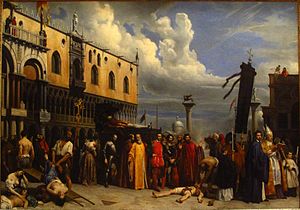
Alexandre Hesse
Maleri af Tizians lig under pestepidimien i Venezia i 1576 (1832)
Alexandre Jean-Baptiste Hesse var en fransk historiemaler. Han var nevø af Nicolas-Auguste Hesse.